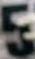
Number: 5